1935 Grand Prix season

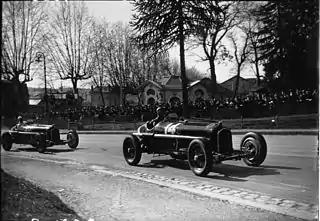
Nuvolari and Dreyfus in their Alfa Romeos, Pau GP

But the effort had taken its toll on his car, and with brakes fading he gradually lost ground. Caracciola retired with engine issues and the Ferrari-Alfas of Dreyfus and Brivio repassed Étancelin. But no-one could catch Fagioli and he took a comfortable victory.